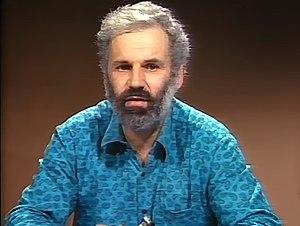
Ronald Brown né le 4 janvier 1935, est un mathématicien anglais qui travaille principalement en topologie et en théorie des catégories. Il est professeur émérite à la School of Computer Science de l'université de Bangor.